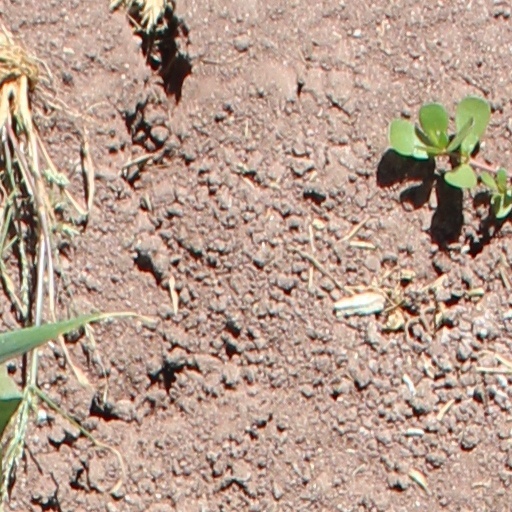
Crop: wheat